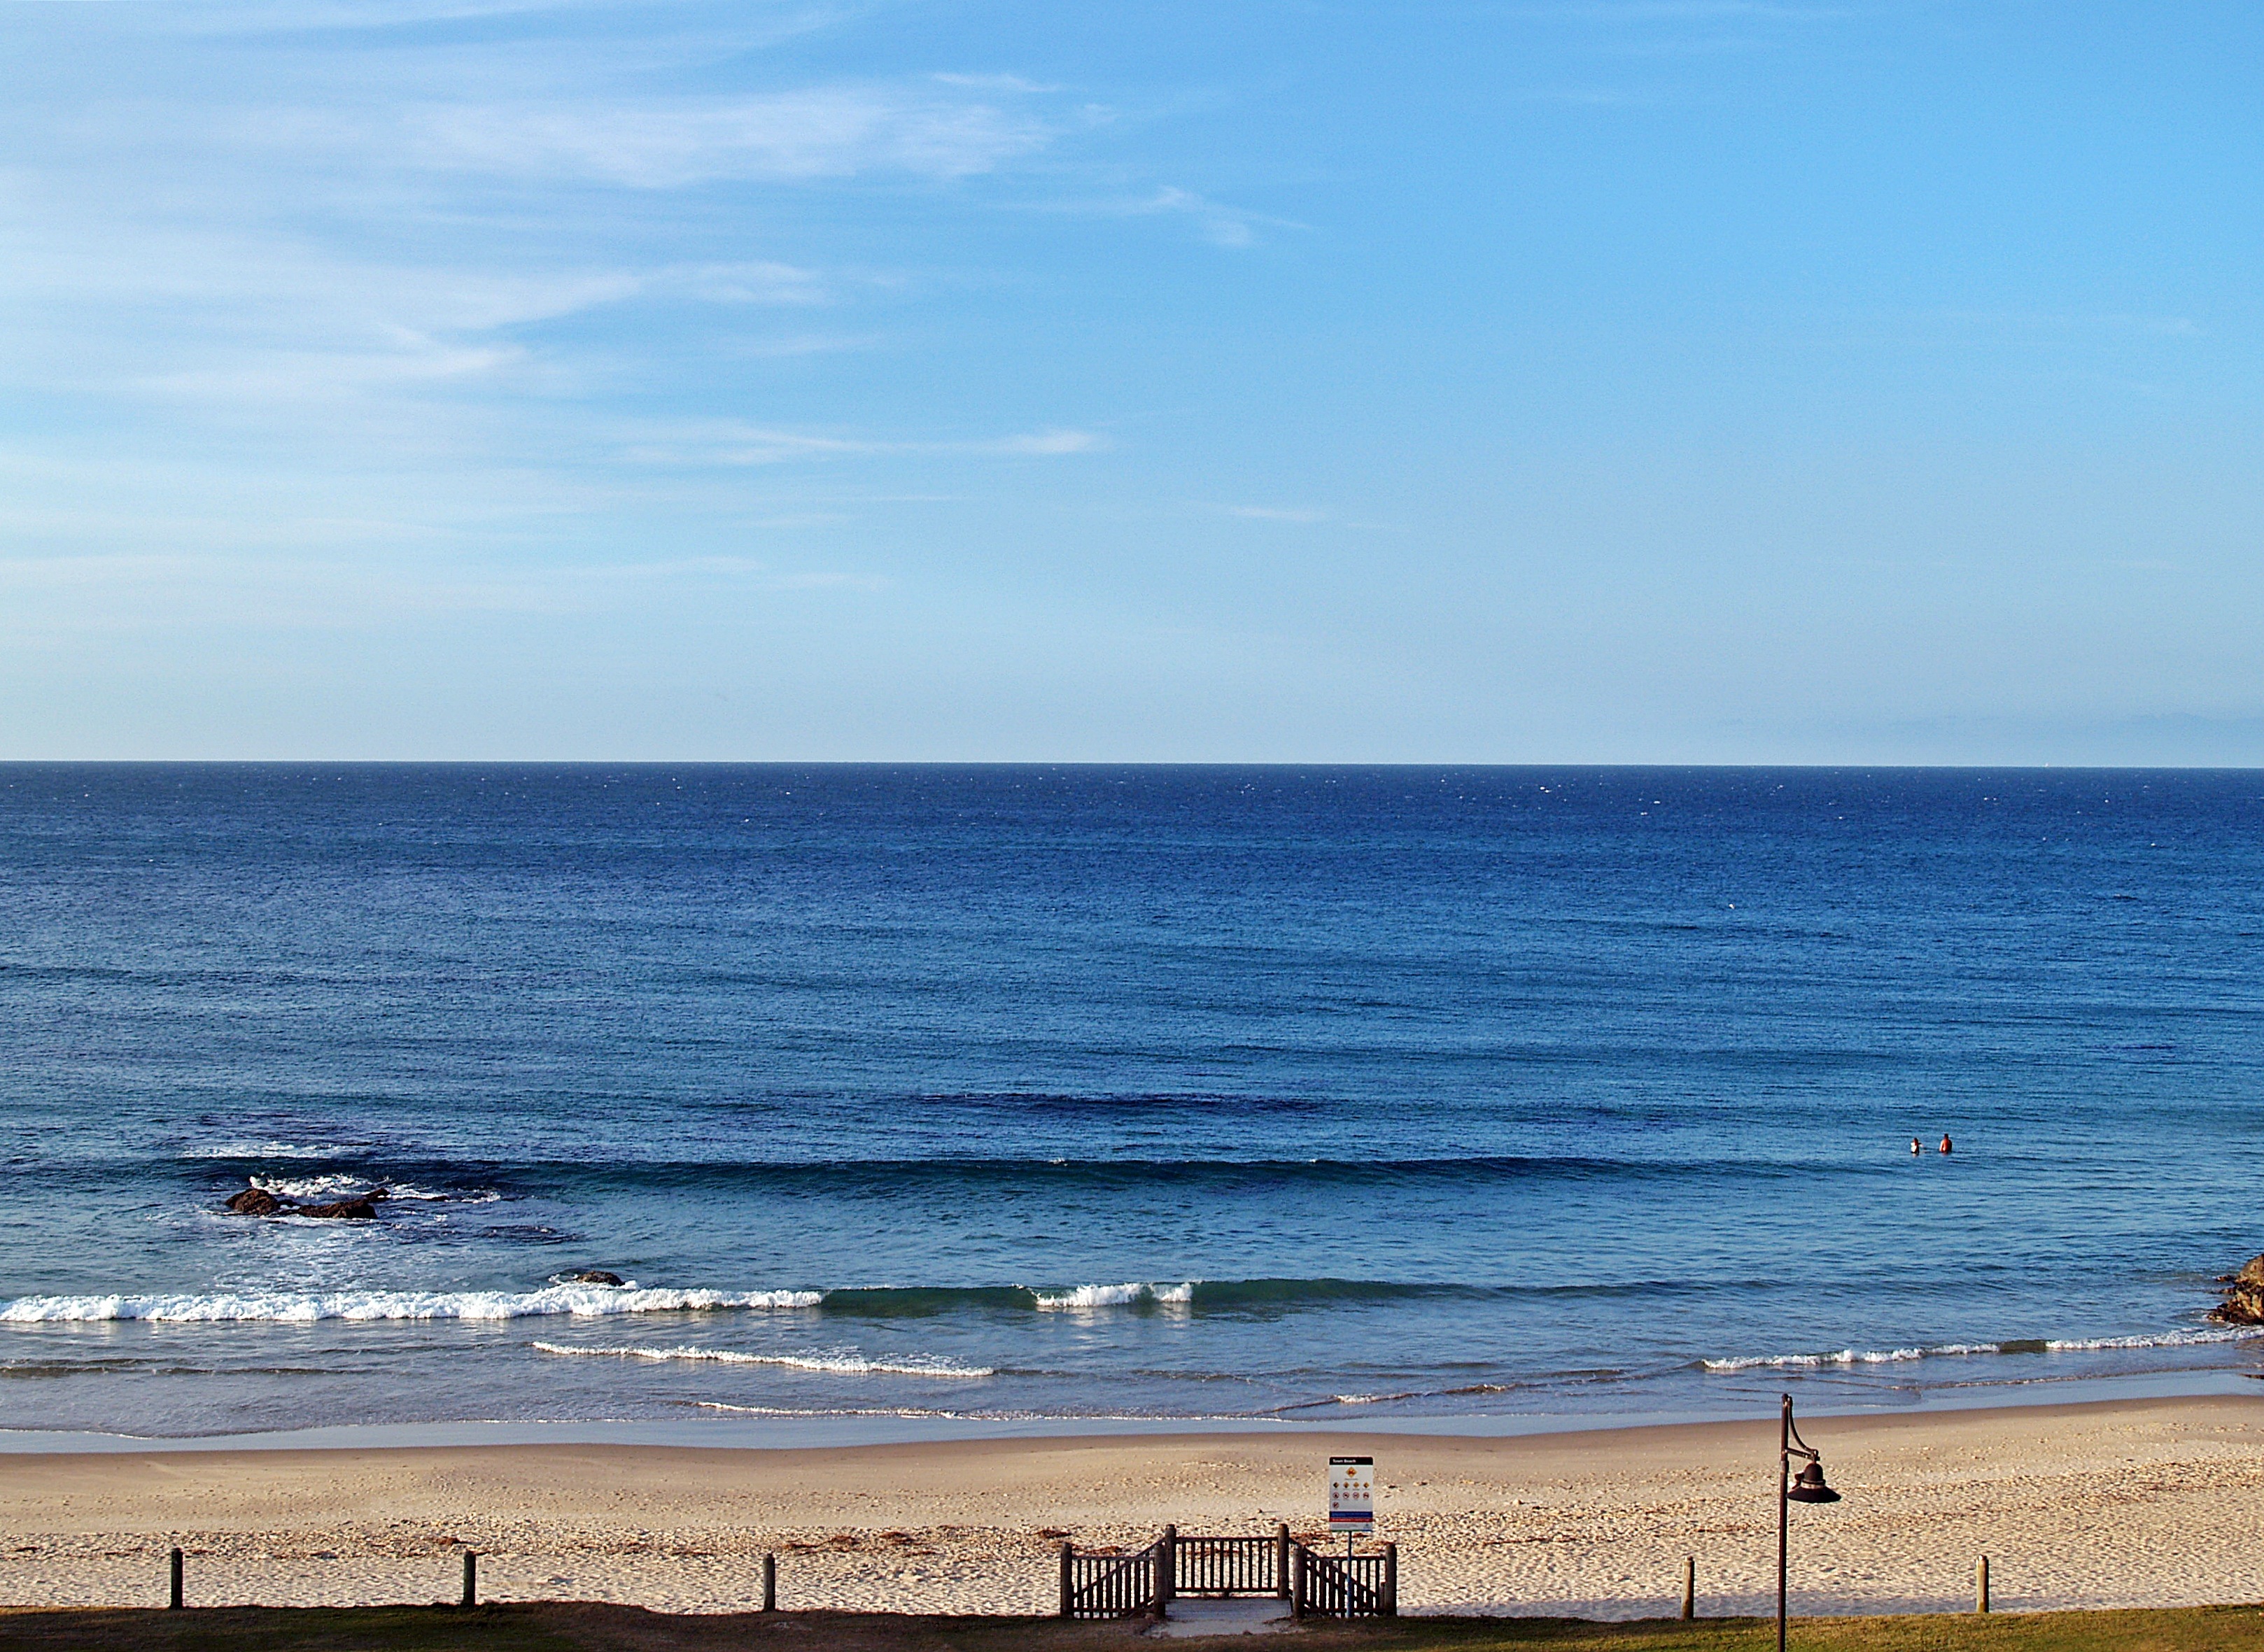
beach, sea, coast, water, nature, outdoor, sand, ocean, horizon, sky, sun, shore, wave, steps, summer, vacation, travel, coastline, recreation, relax, paradise, tranquil, peaceful, seascape, peace, holiday, bay, blue, lifestyle, leisure, body of water, sunny, waves, clouds, fun, relaxation, beachfront, scene, enjoyment, cape, swell, wind wave